The Wheel of Time (TV series)

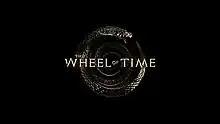

The Wheel of Time is an American fantasy television series developed by Rafe Judkins for Amazon Prime Video. The series is based on the book series of the same name by Robert Jordan. It features an ensemble cast led by Rosamund Pike.